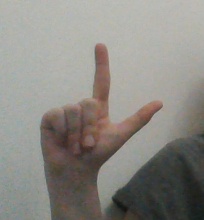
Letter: laam